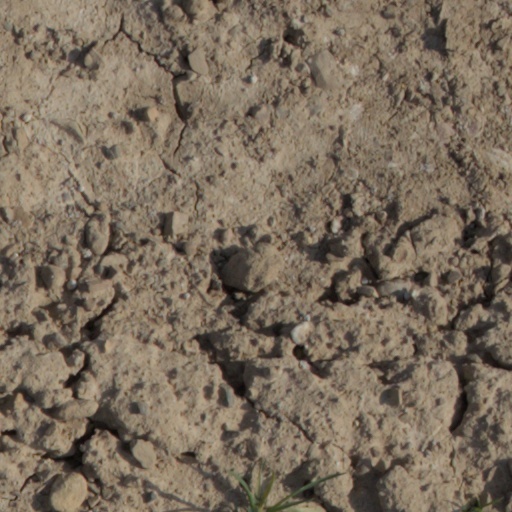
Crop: wheat